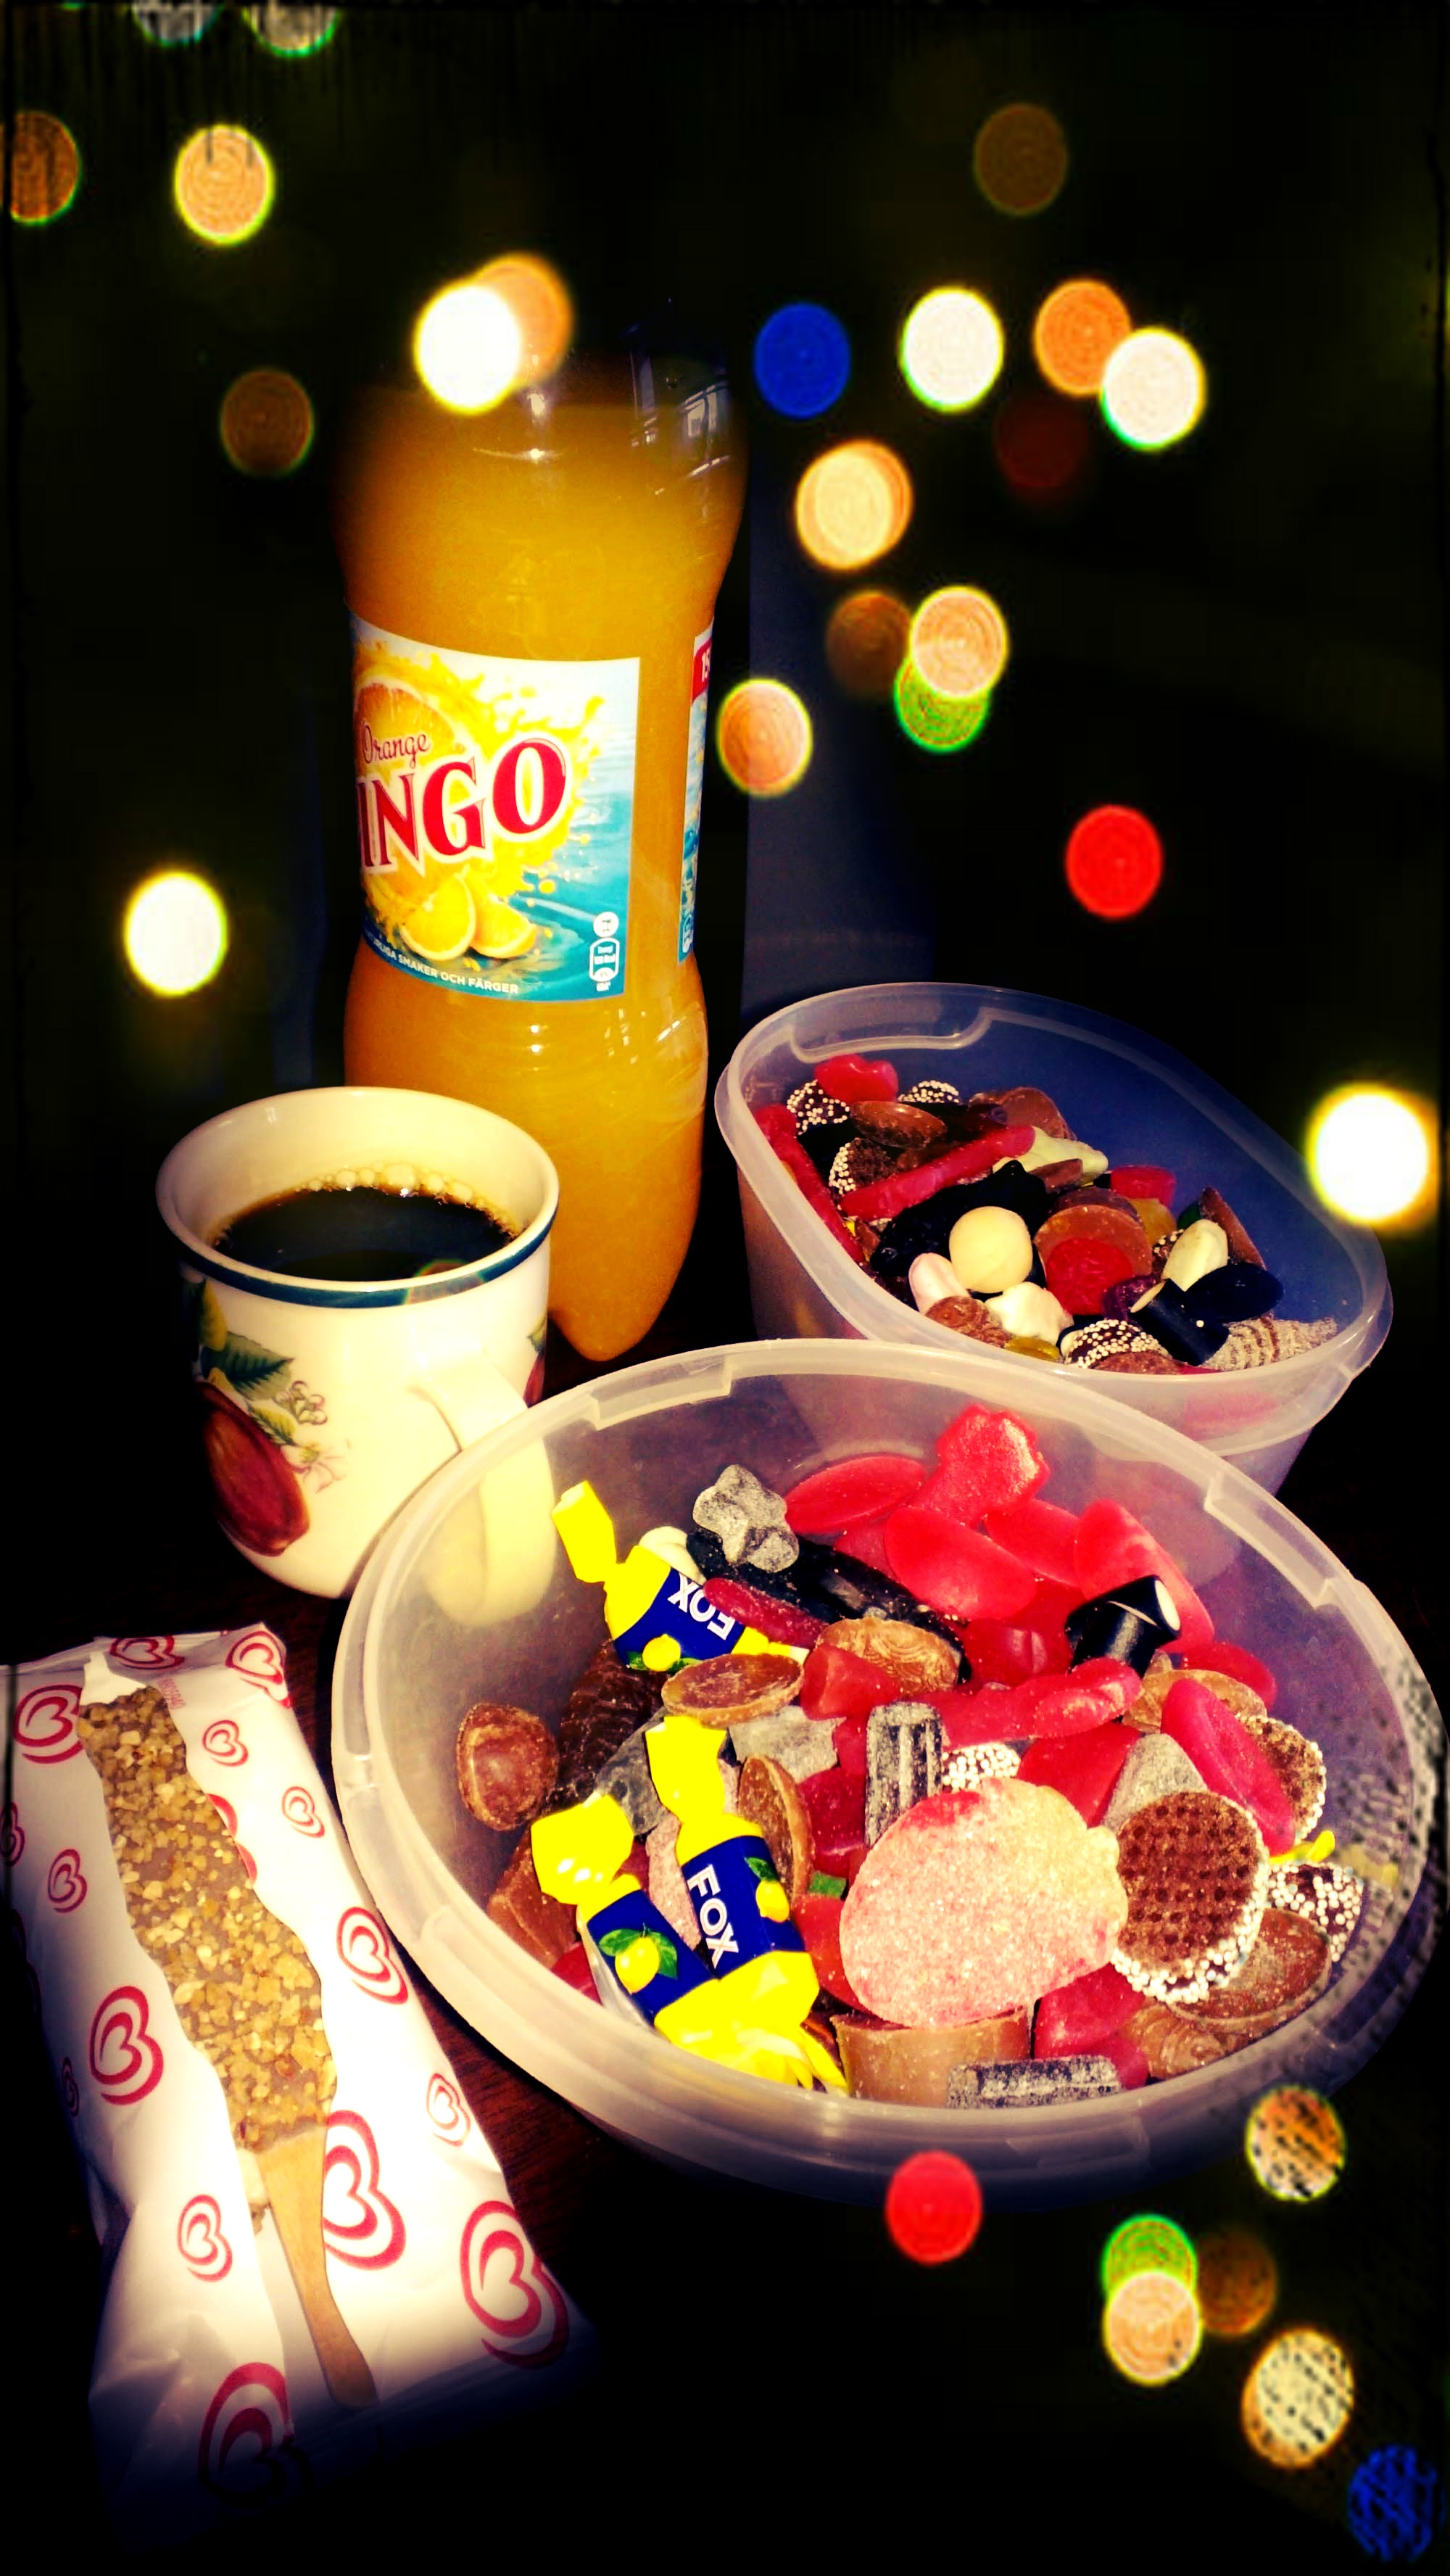
meal, food, chocolate, ice cream, dessert, cake, icecream, fat, sugar, candy, soda, sweetness, chocolat, party food, bonbon, soda pop, a part of the, party lights, yammy, m ssy